Luis Korda

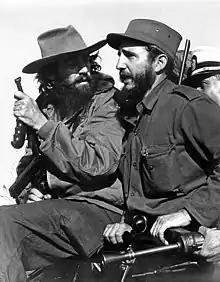
Luis Korda's most important image: Fidel Castro and Camilo Cienfuegos in Havana, January 8, 1959

The members of the "Korda Studios" community distinguished themselves through the variety of the commissions and reporting taken on by the individual artists, a fact demonstrated by the neutral but ever-changing studio stamp which appears on the back of each of the prints. Luis was a distinguished photographer, and above all was very technically gifted. However, he was not a gifted businessman, and thus he showed no particular drive to gain commissions. It can be assumed that the majority of the output of the studio came from his partner, Alberto. Alberto Díaz acted primarily as photographer and travel companion of Fidel Castro, with whom he had a close relationship, and also Ernesto Guevara, whom he saw as rather arrogant – a personal view he shared with many other photographers.